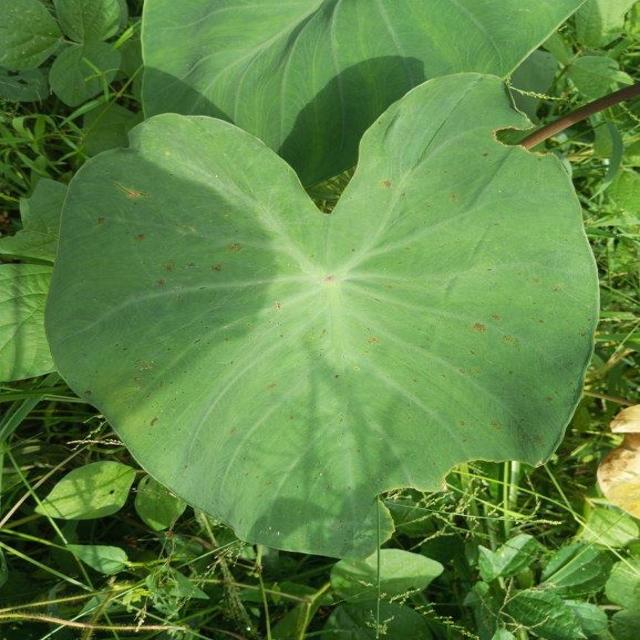
Label: Healthy